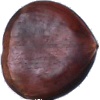
Label: Chestnut 1